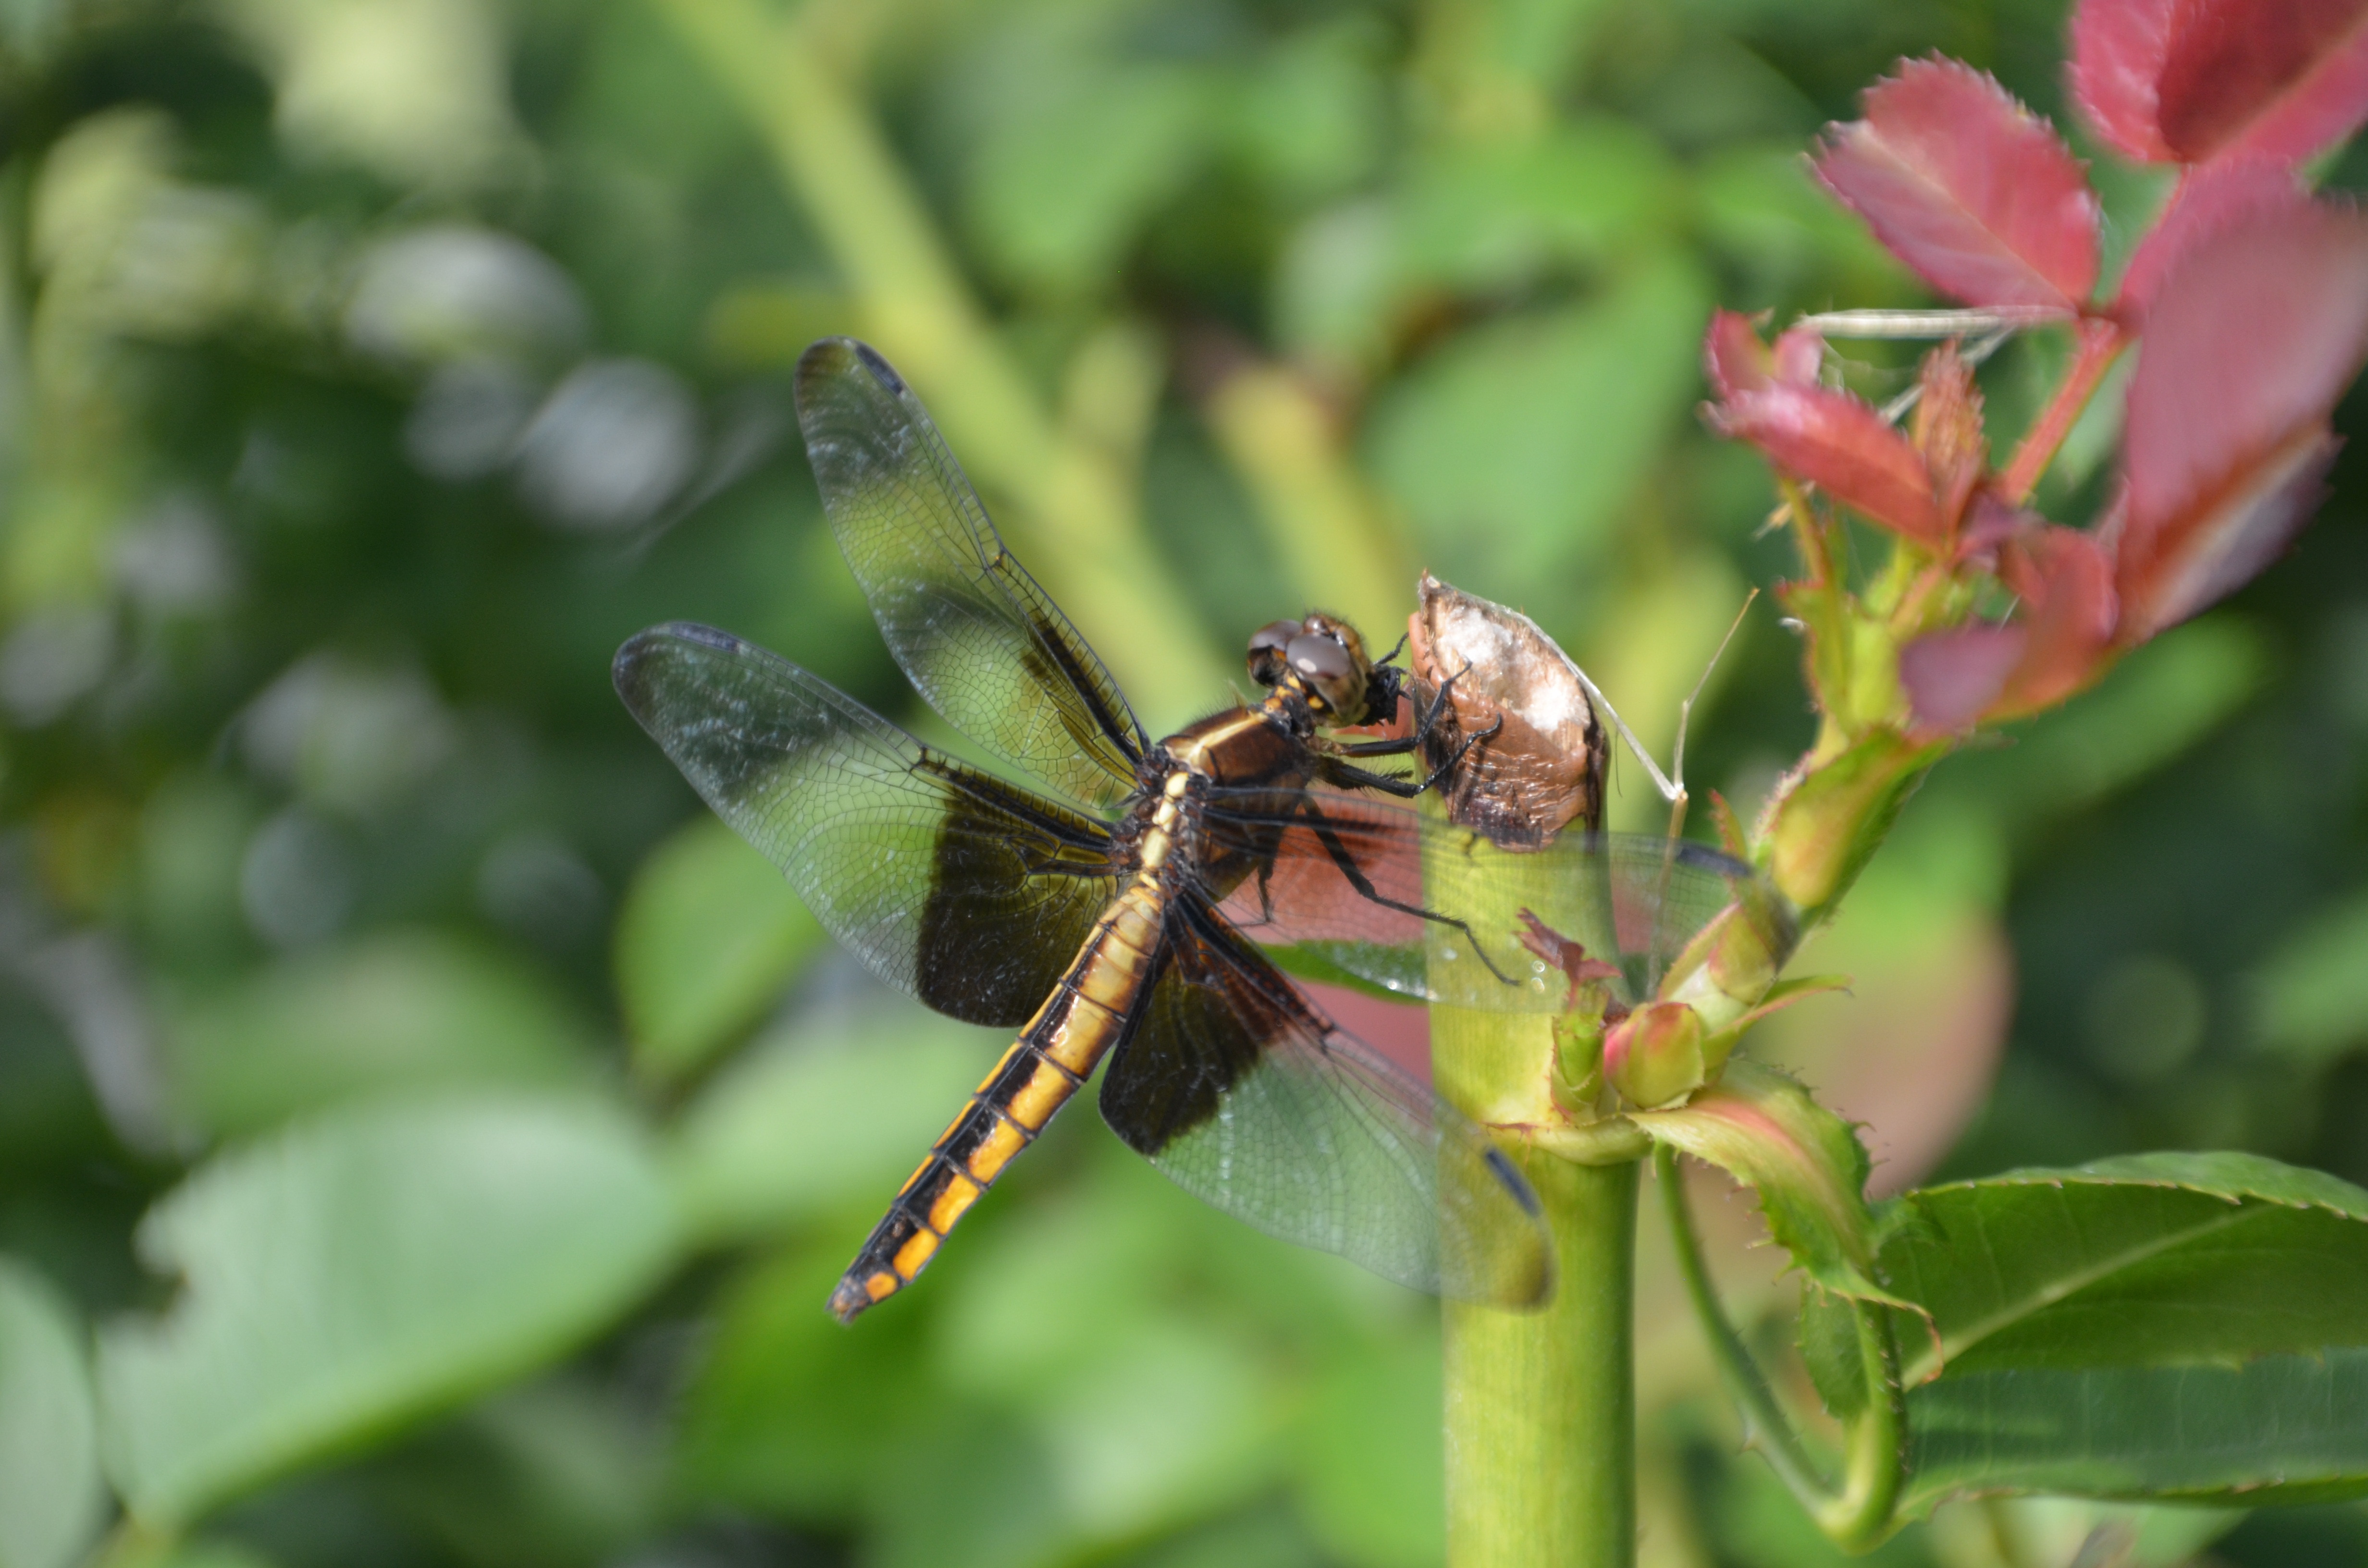
water, nature, blossom, plant, white, leaf, flower, petal, bloom, lake, fly, summer, floral, pond, foliage, spring, green, reflection, color, insect, macro, natural, botany, yellow, garden, flora, fauna, invertebrate, close up, outdoors, single, wings, bright, bee, dragonfly, lotus, lily, vibrant, elegance, nectar, waterlily, macro photography, arthropod, honey bee, dragonflies and damseflies, membrane winged insect